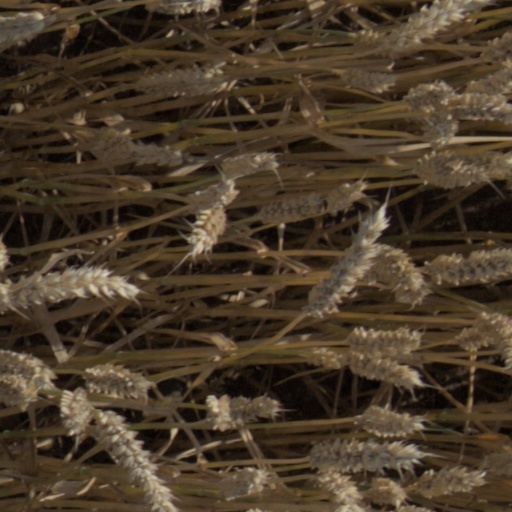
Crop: wheat